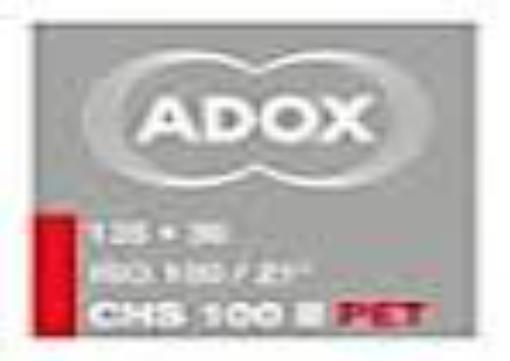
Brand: ADOX
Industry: Necessities